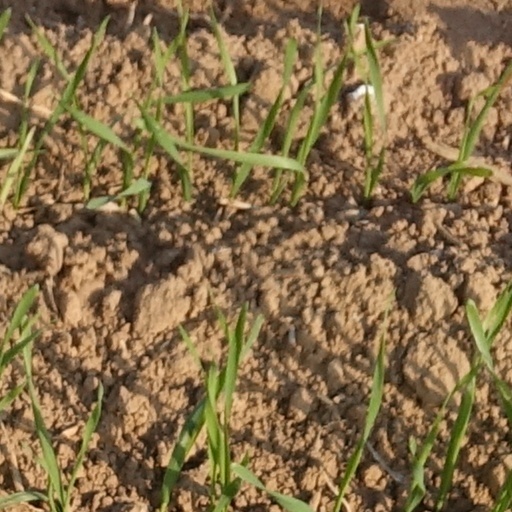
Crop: wheat